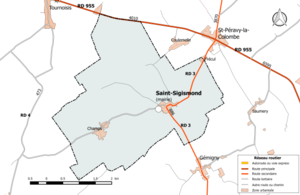
Carte du réseau routier de la commune de fr:Saint-Sigismond (Loiret).
Saint-Sigismond est une commune française, située dans le département du Loiret en région Centre-Val de Loire.